List of Memphis Grizzlies head coaches

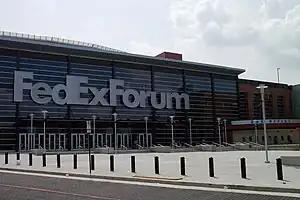
The Grizzlies have played their home games at the FedExForum since 2004.

The Memphis Grizzlies are an American professional basketball team based in Memphis, Tennessee. The Grizzlies play in the Southwest Division of the Western Conference of the National Basketball Association (NBA). The team was founded in Vancouver, British Columbia in 1995 along with the Toronto Raptors as part of the NBA's expansion into Canada. The Grizzlies and the Raptors became the first non-United States teams to join the NBA since 1946. After spending six seasons in Vancouver, the Grizzlies relocated to Memphis in the . The Grizzlies have played their home games at the FedExForum since 2004. The Grizzlies were owned by Michael Heisley and several locals including J. R. Hyde, Andy Cates, and Elliot Perry.